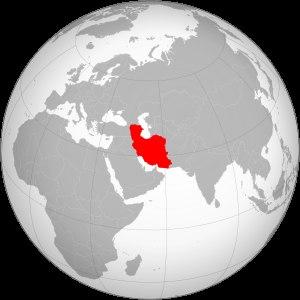
Cette liste présente les dirigeants de la Perse et de l'Iran.